Horrid Henry: The Movie

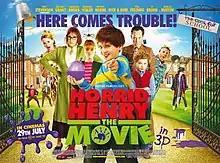
British release poster

Horrid Henry: The Movie is a 2011 British comedy film directed by Nick Moore and produced by Allan Niblo, Rupert Preston, Mike Watts, and Lucinda Whiteley, who wrote it. In the film, Henry and the Purple Hand Gang fight to prevent the closure of their school by an evil private school headmaster. It is based on the fictional character Horrid Henry from the children's book series of the same name by Francesca Simon. The film itself takes place before series 3 of the TV series.